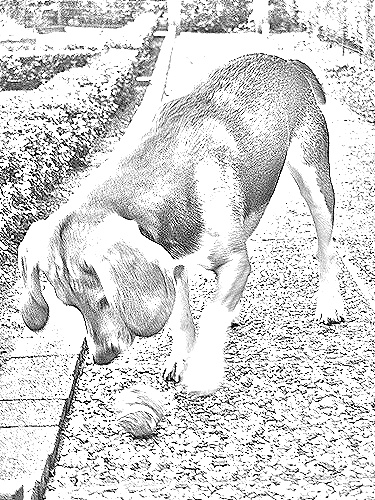
Portrait style: Sketch Portrait